The Lucy–Desi Comedy Hour

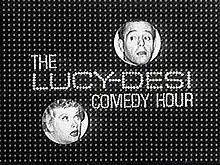

The Lucy–Desi Comedy Hour is a collection of thirteen black-and-white one-hour specials airing occasionally from 1957 to 1960 (as opposed to the thirty-minute regular series, "I Love Lucy"). The first five were shown as specials during the 1957–58 television season. The remaining eight were originally shown as part of "Westinghouse Desilu Playhouse". Its original network title was "The Ford Lucille Ball-Desi Arnaz Show" for the first season, and "Westinghouse Desilu Playhouse Presents The Lucille Ball–Desi Arnaz Show" for the following seasons. The successor to the classic comedy, "I Love Lucy", the programs featured the same cast members: Lucille Ball, Desi Arnaz, Vivian Vance, William Frawley, and Little Ricky (billed as Richard Keith in his post-"Lucy–Desi" acting assignments). The production schedule avoided the grind of a regular weekly series.